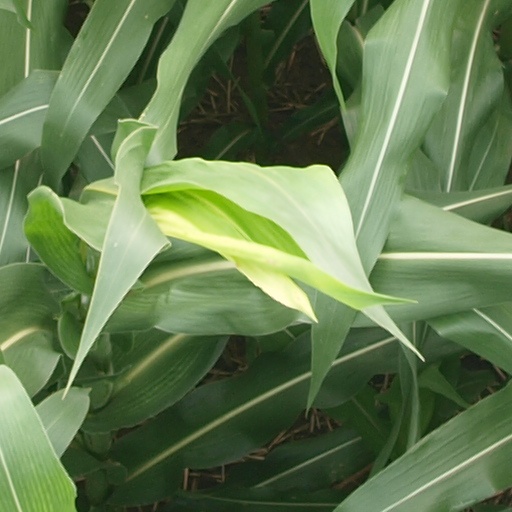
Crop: maize; corn